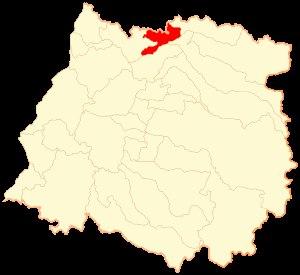
Rauco est une commune du Chili faisant partie de la province de Curicó elle-même rattachée à la région du Maule. La superficie de la commune est de 309 km² et sa population en 2012 était de 9878 habitants.